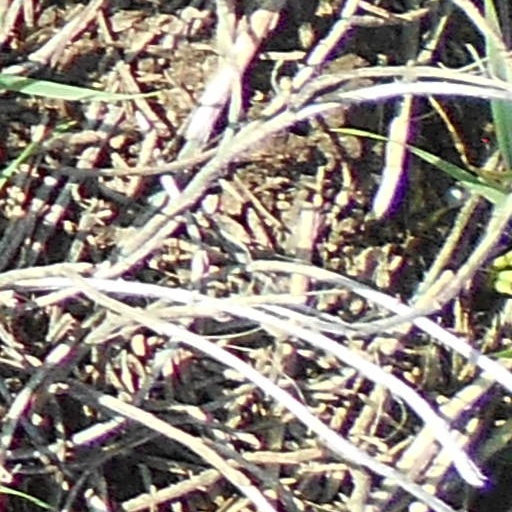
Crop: wheat